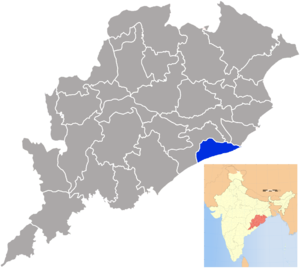
Le district de Puri est un district de l'état de l'Orissa en Inde.